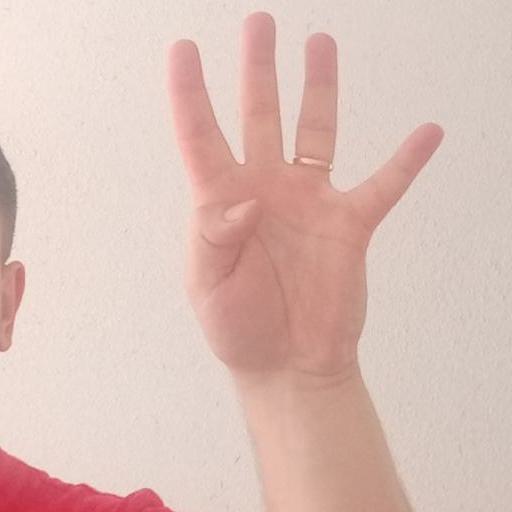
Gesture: four